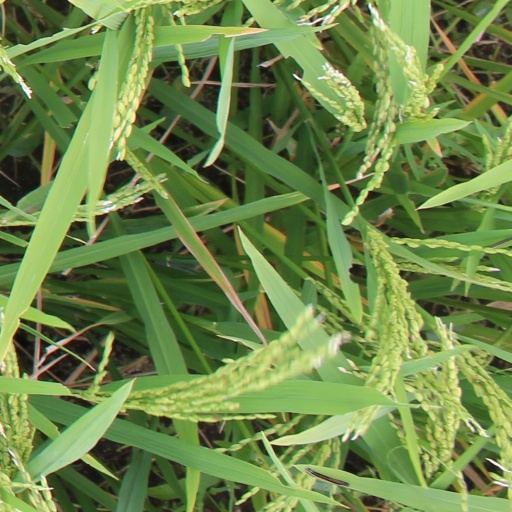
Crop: rice